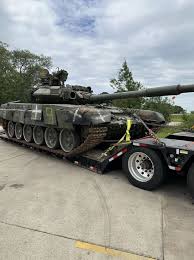
Label: Tank